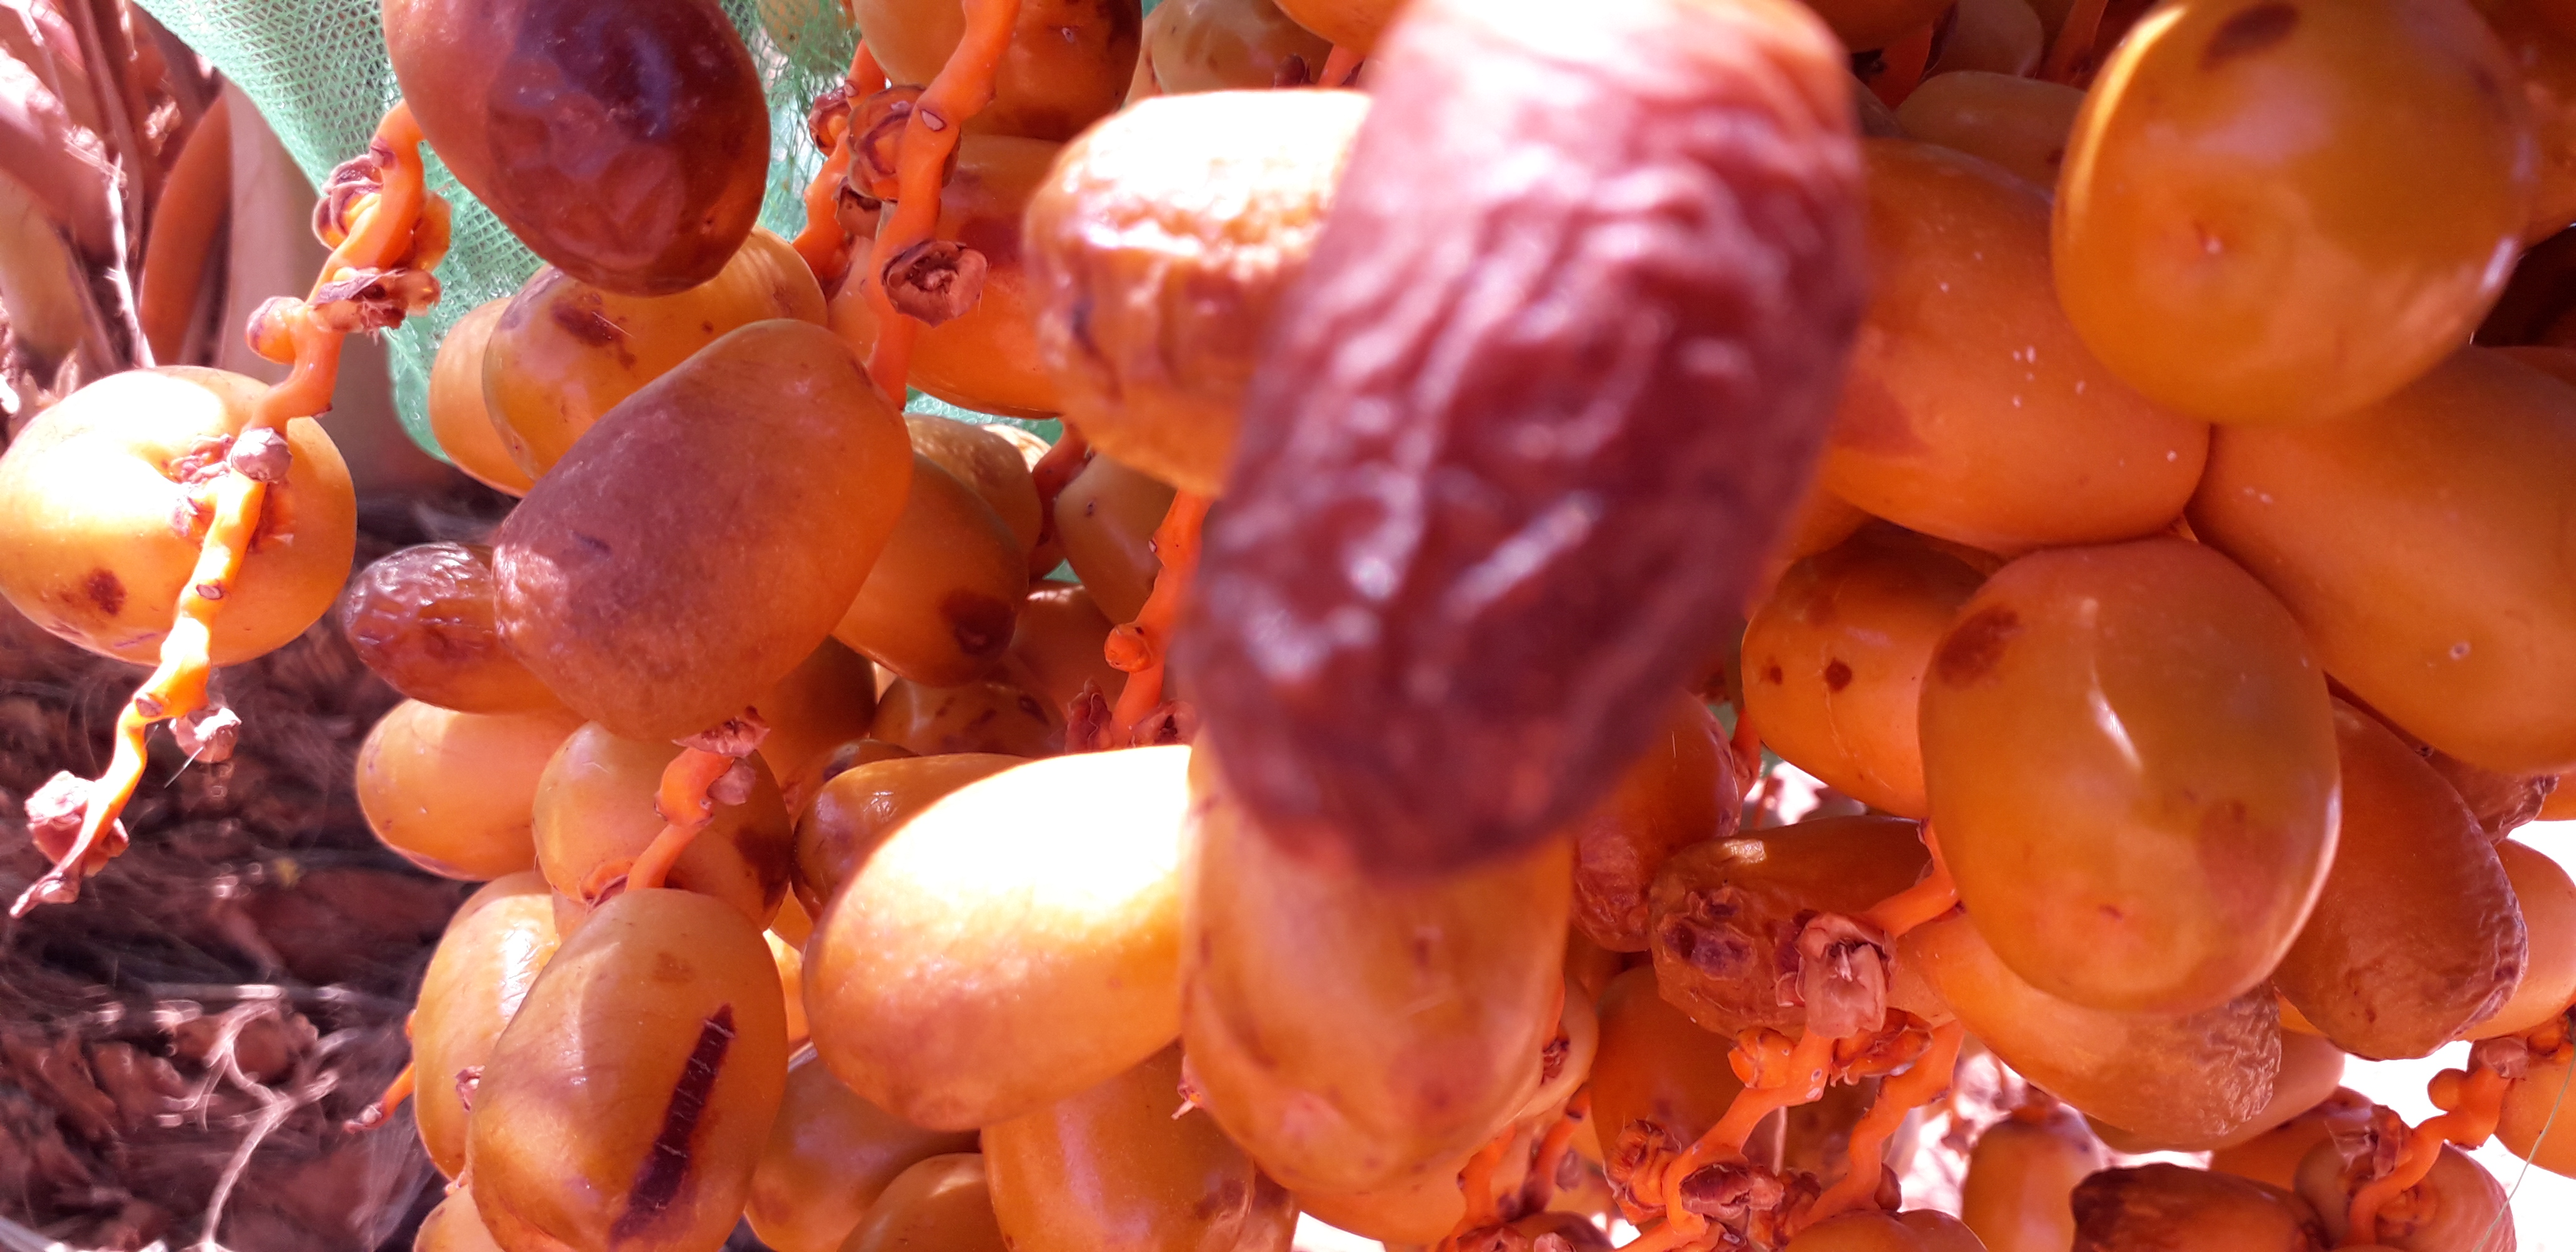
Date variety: Boufagous